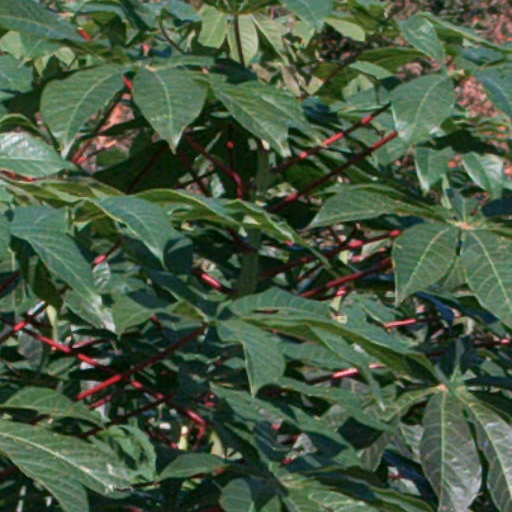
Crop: cassava